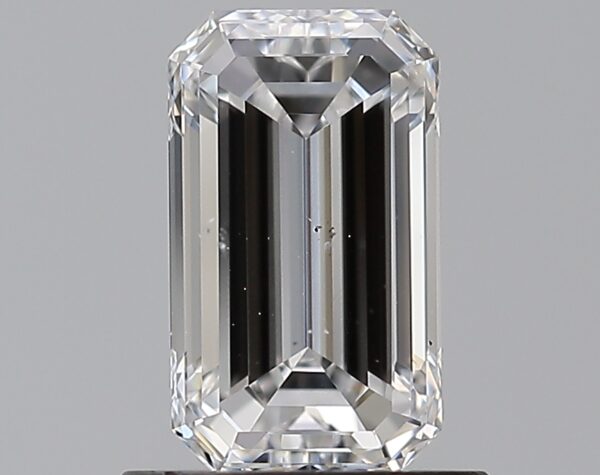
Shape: emerald
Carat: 0.96
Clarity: VS2
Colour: D
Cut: EX
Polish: EX
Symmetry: VG
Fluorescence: F
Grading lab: GIA
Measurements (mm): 7.55 x 4.37 x 2.98